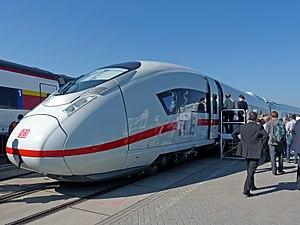
Les DB 407 ou Velaro D sont des rames automotrices électriques de la famille Velaro, construites par Siemens AG et exploitées par la Deutsche Bahn, pour assurer ses liaisons ICE.
La liste qui suit est une liste de trains à grande vitesse limitée aux rames roulantes conventionnelles qui ont été, sont ou seront en service commercial sous peu.